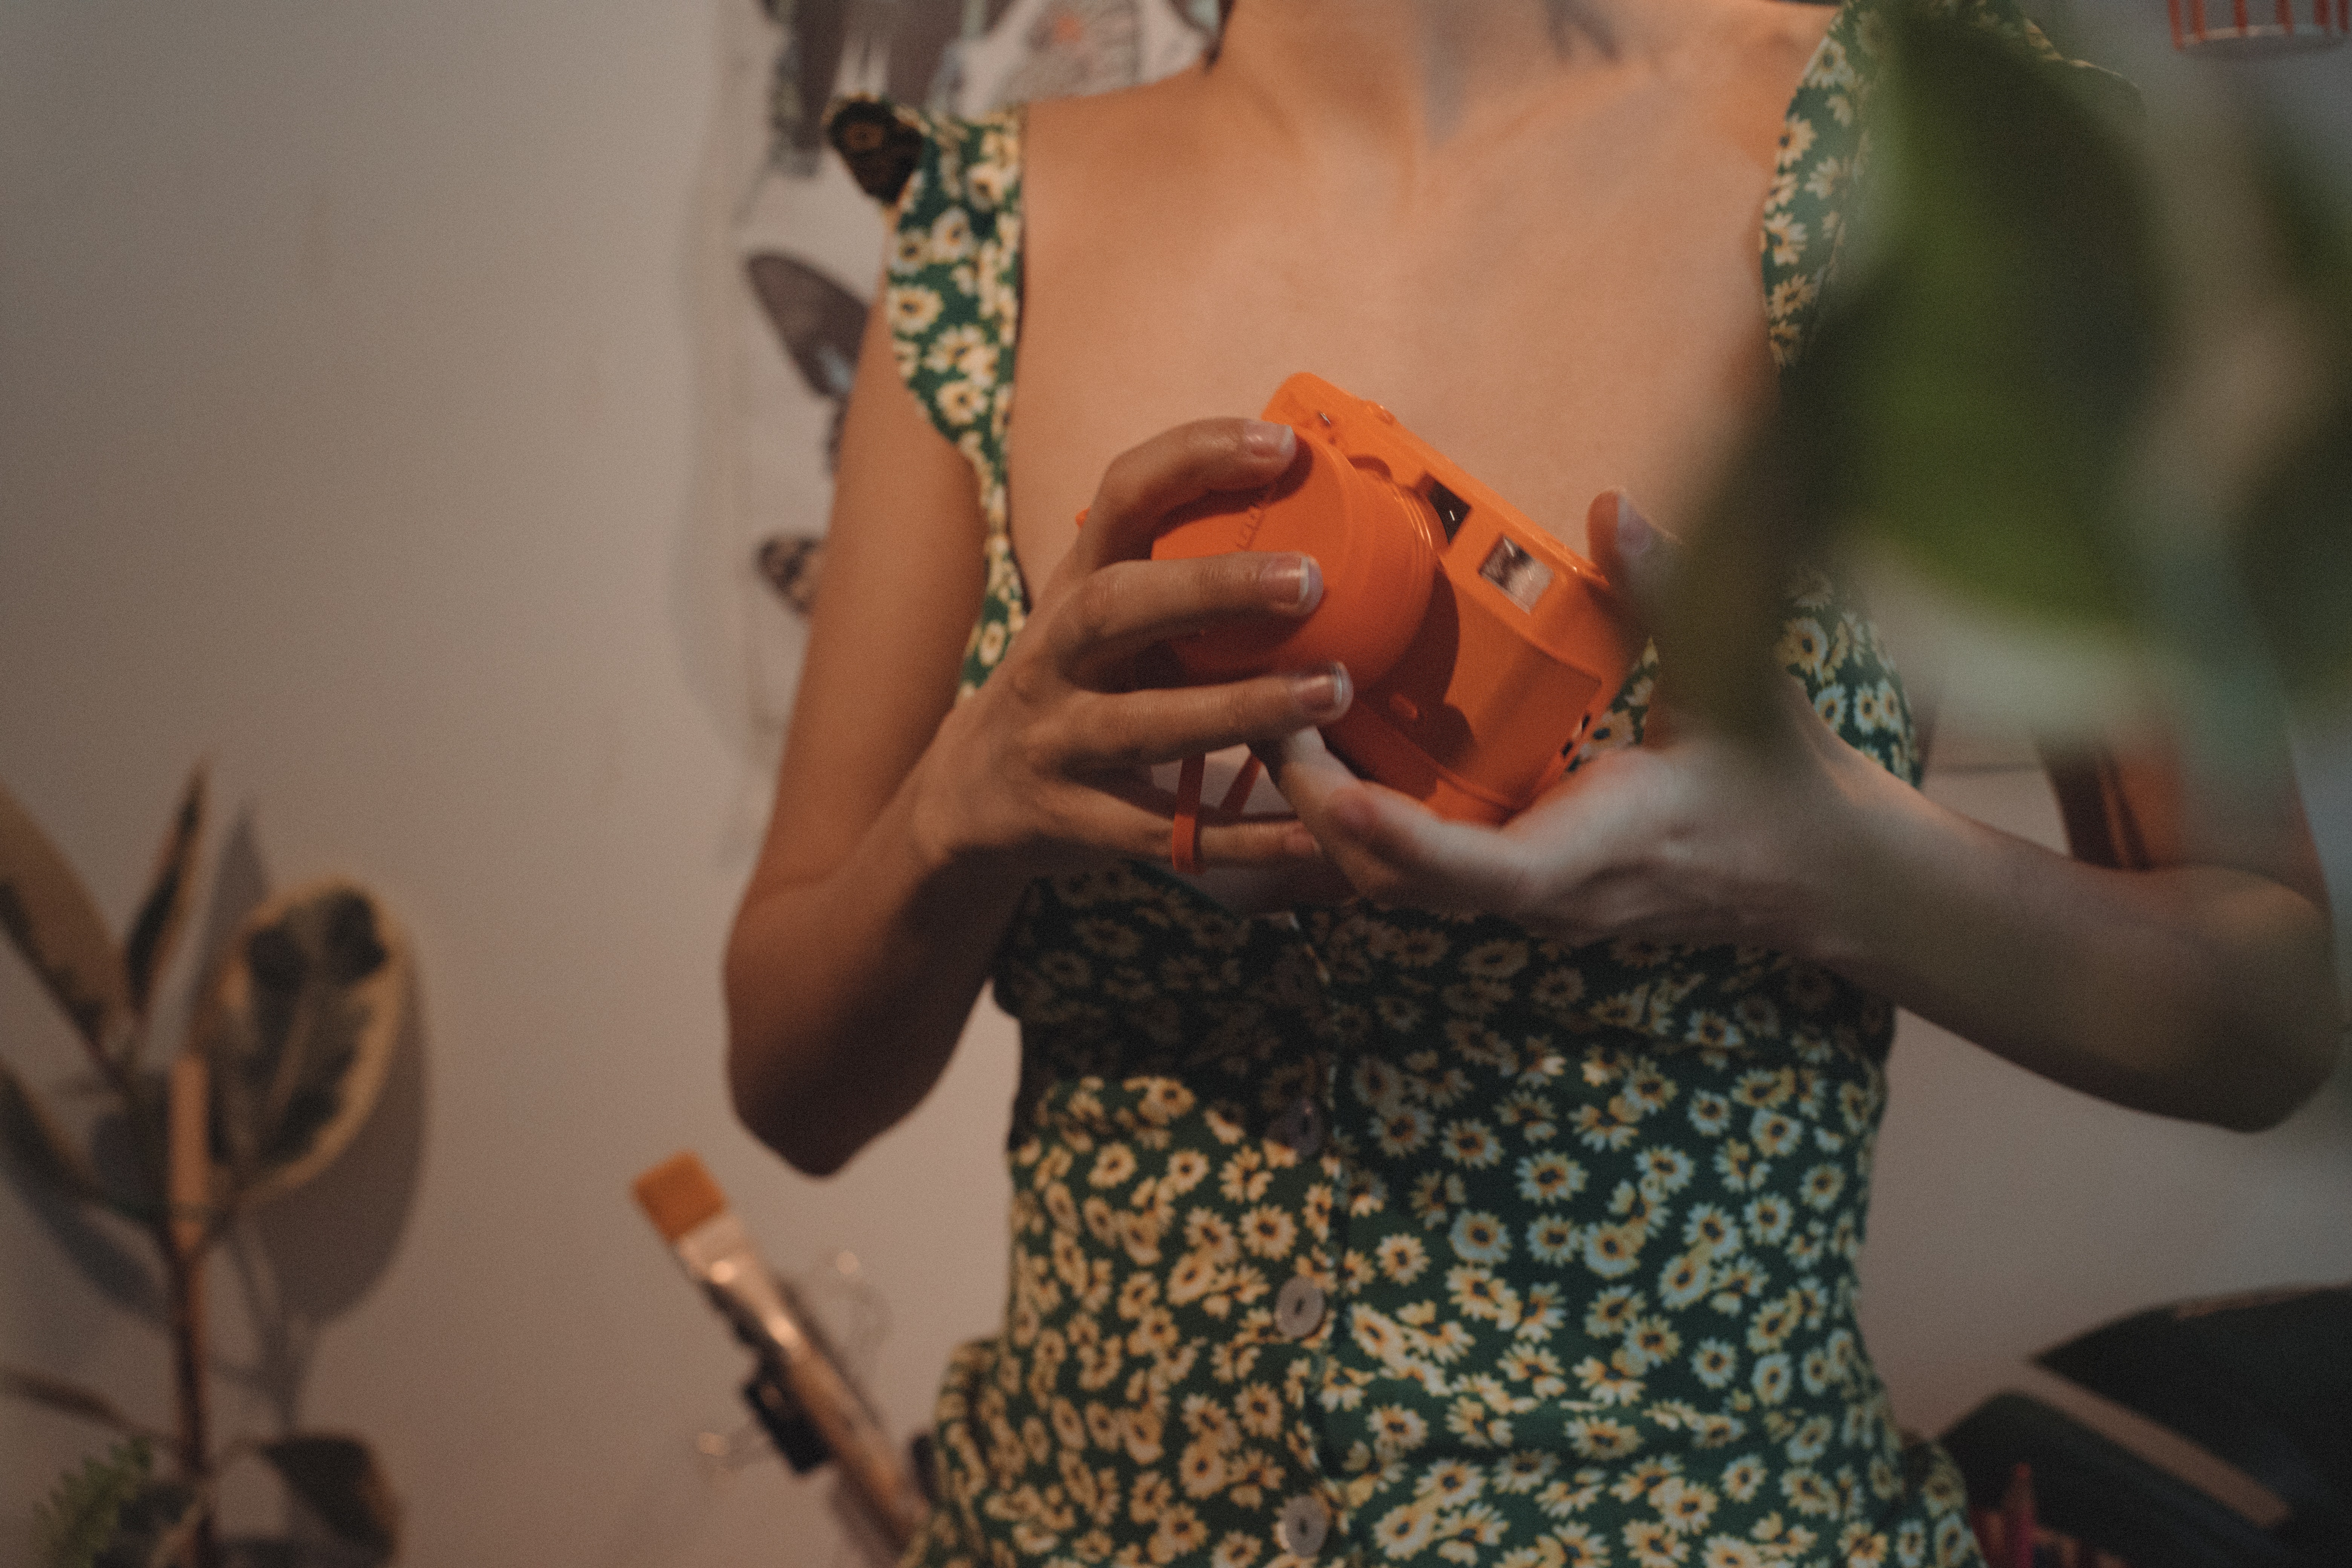
woman, gesture, finger, waist, adaptation, wrist, trunk, fashion design, nail, eyewear, pattern, event, jewellery, art, abdomen, necklace, musical instrument, design, fun, bracelet, peach, visual arts, fashion accessory, room, tattoo, entertainment, tradition, musician, audio equipment, flesh, music, party, floral design, t shirt